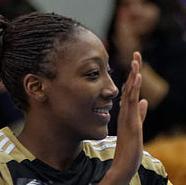
Age: 27